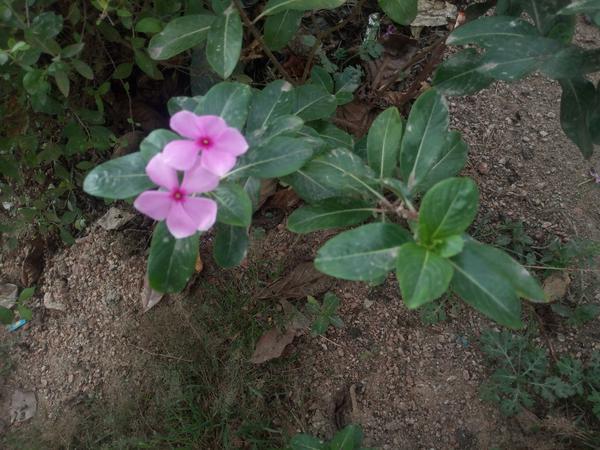
Plant: Nithyapushpa